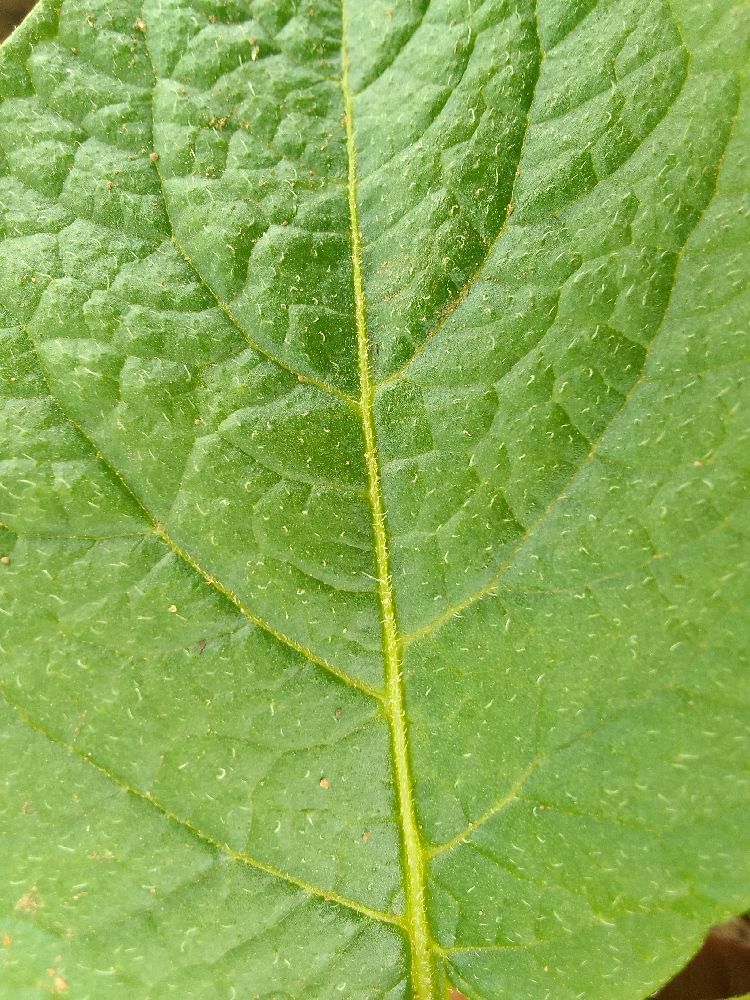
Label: Healthy